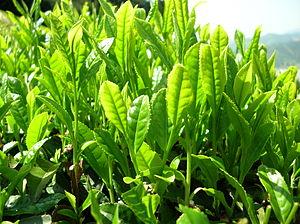
Le thé est un élément important de la culture du Japon. Il y fait son apparition à l'époque de Nara, introduit dans l'archipel par des ambassadeurs revenant de Chine, mais son réel développement est plus tardif, à compter de la fin du XIIᵉ siècle quand sa consommation se répand dans le milieu des temples zen, là encore à l'imitation de la Chine ; il s'agit alors de thé en poudre qui est bu après avoir été battu. Il devient une boisson courante pour les élites de l'époque médiévale, où se formalise au XVIᵉ siècle l'art de la « cérémonie du thé » qui constitue un des éléments emblématiques de la culture japonaise, dont l'influence dépasse le simple contexte de la consommation du thé. La culture du théier se développe durant l'époque pré-moderne, en particulier durant l'époque d'Edo, le thé étant alors devenu une boisson populaire consommée dans toutes les strates de la société. De nouvelles façons de transformer et consommer les feuilles de théier sont mises au point, en premier lieu le sencha, feuilles de thé à infuser dont l'oxydation a été stoppée par la vapeur, qui devient la plus courante.